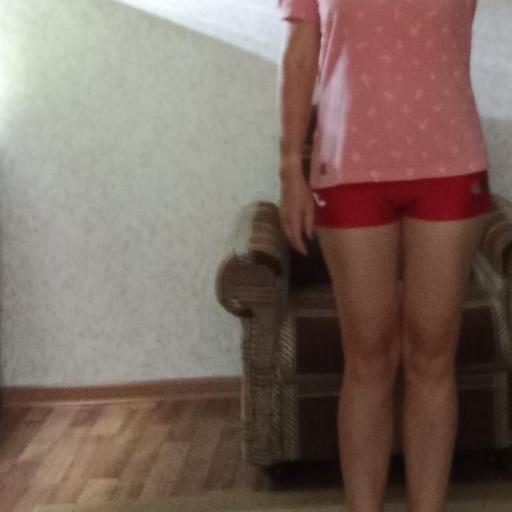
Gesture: no_gesture